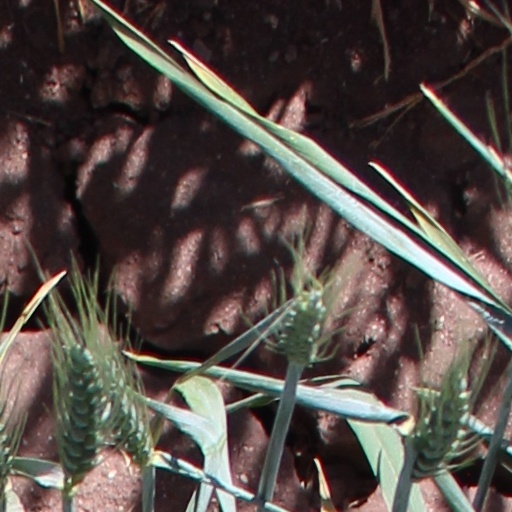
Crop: wheat